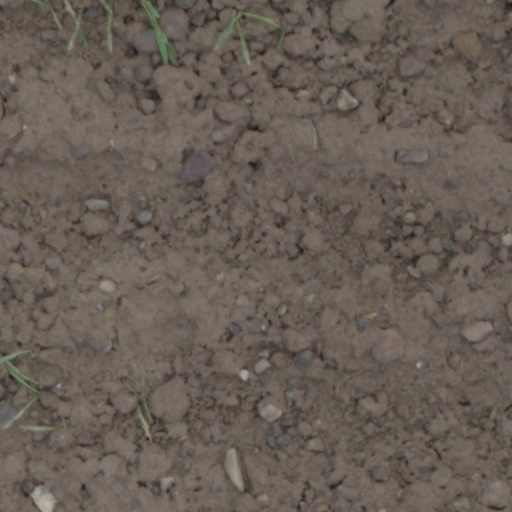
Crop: wheat